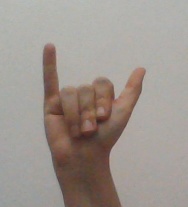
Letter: ya